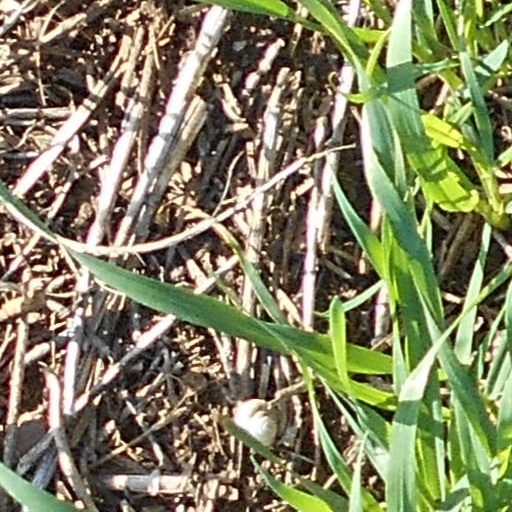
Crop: wheat